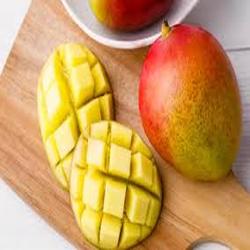
Label: Mango